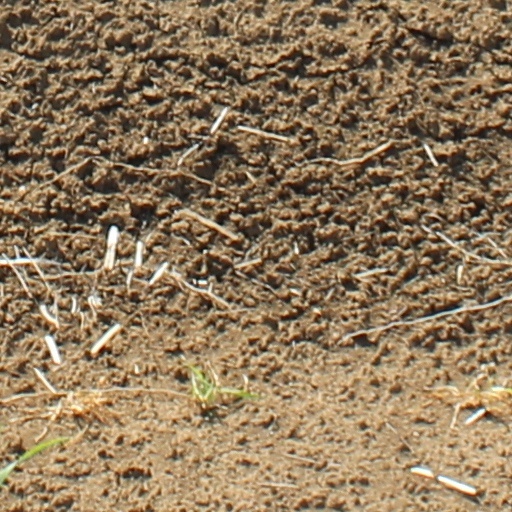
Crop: wheat